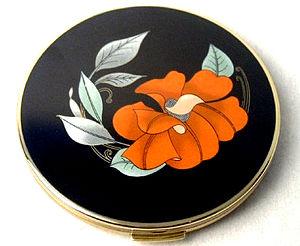
Le poudrier est une boîte de petite taille contenant de la poudre de maquillage. Le plus souvent de forme rectangulaire ou ronde, il peut avoir pour accessoire un miroir et une houppette à poudre ou un pinceau pour appliquer la poudre. Il est plat lorsqu'il est destiné au sac à main ou à la minaudière.